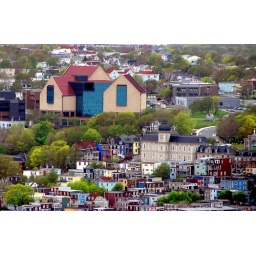
St. John's, Newfoundland.Brightly coloured wooden houses climb the hillsides above the harbour